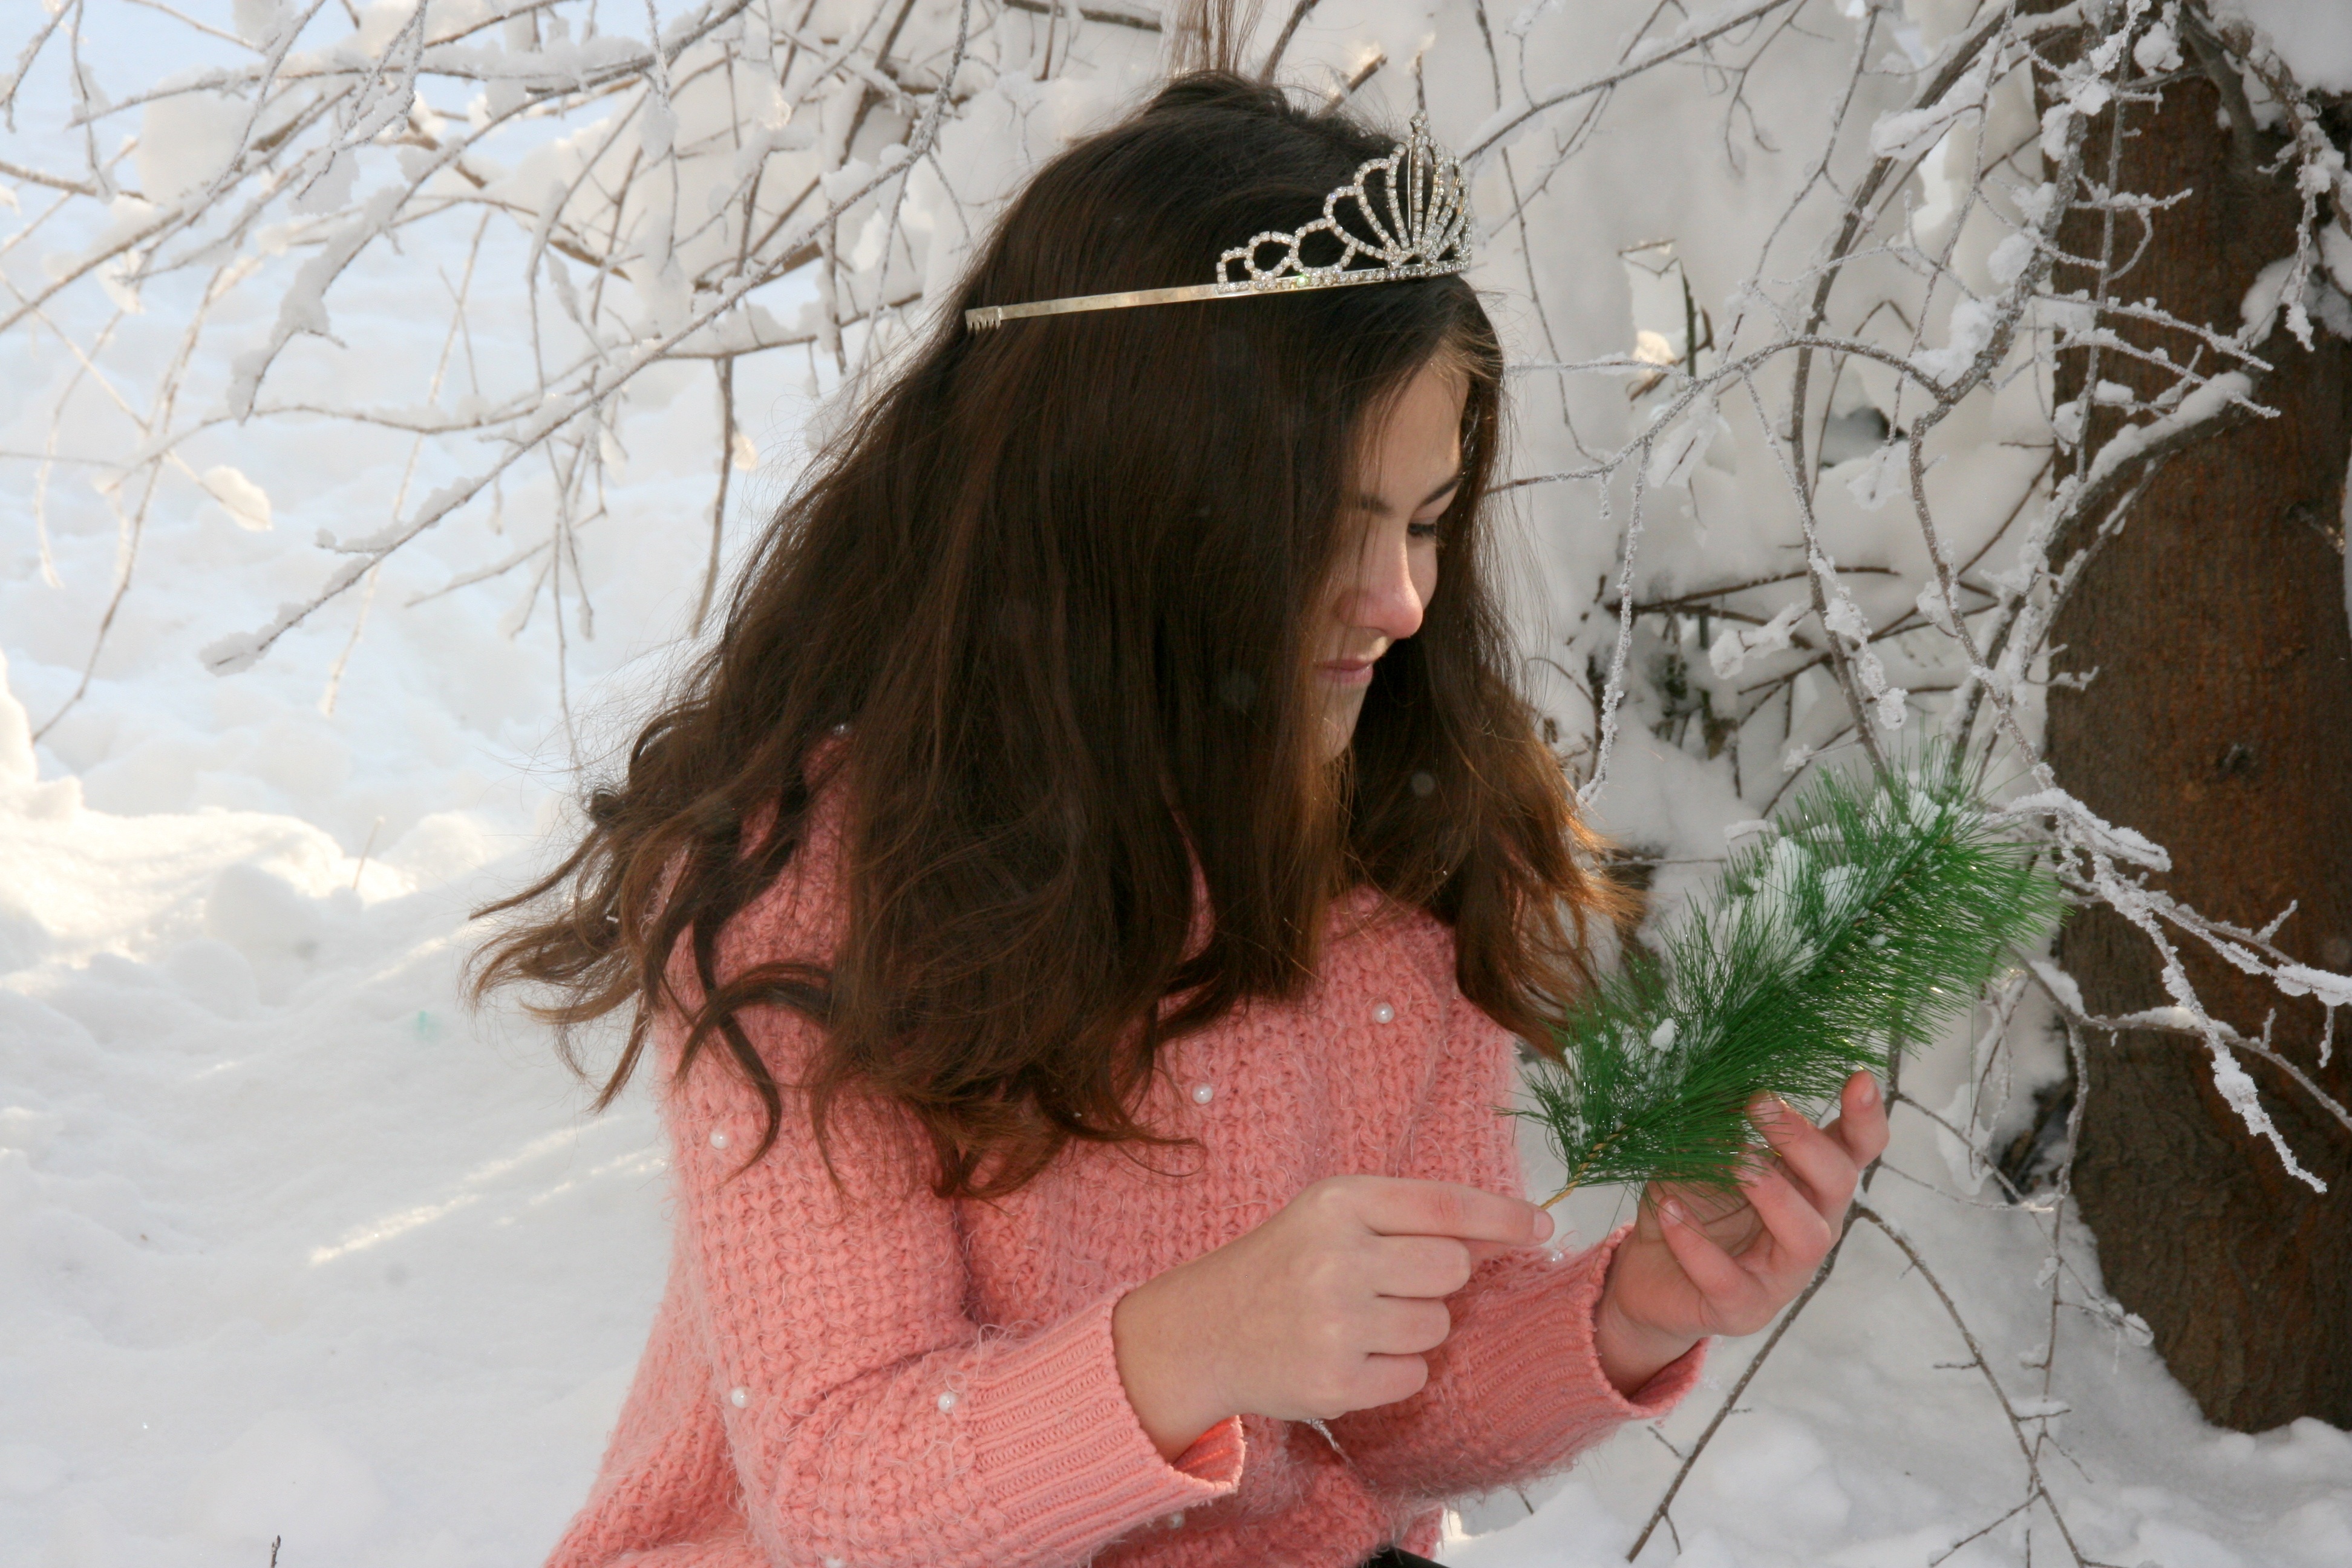
snow, winter, girl, woman, spring, weather, season, wreath, dress, beauty, princess, emotion, photo shoot, brad, casey